Monique Fessl

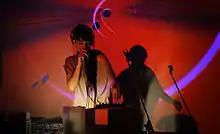
Monique Fessl, Photo by Elmar Gubisch

Monique Fessl (* May 2, 1974 in St.Lorenzen/Mürztal) is an Austrian music producer, composer, Techno – DJ, singer and media artist.